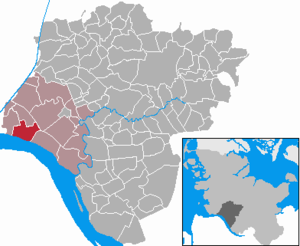
Sankt Margarethen (Holsten)
Kort
Sankt Margarethen er en by og en kommune i det nordlige Tyskland, beliggende i Amt Wilstermarsch i den sydvestlige del af Kreis Steinburg. Kreis Steinburg ligger i den sydvestlige del af delstaten Slesvig-Holsten.